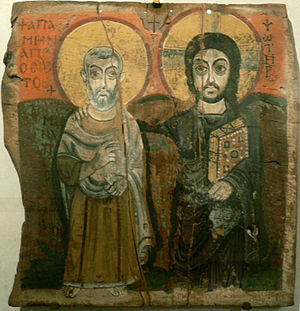
Kopter / Etymologi
Sankt Menas og Jesus Kristus i en koptisk ikon.
Kopter er de indfødte kristne i Egypten, som er medlemmer af enten